Tomoya Higashino

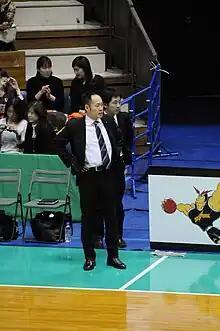

is the former Head coach of the Hamamatsu Higashimikawa Phoenix in the Japanese Bj League.